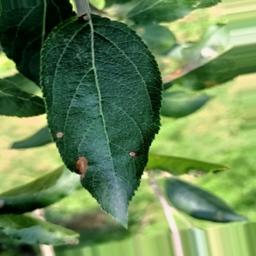
Label: Alternaria